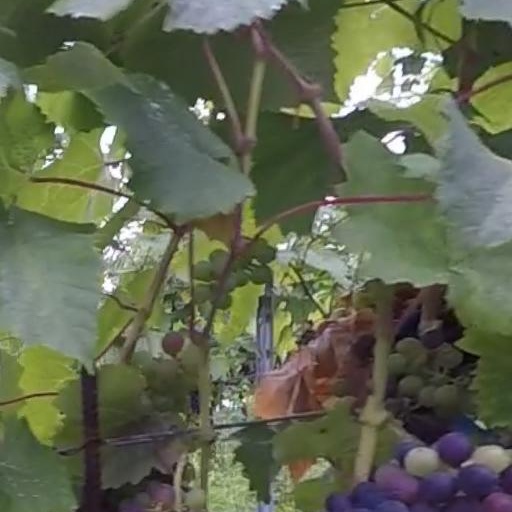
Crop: grape